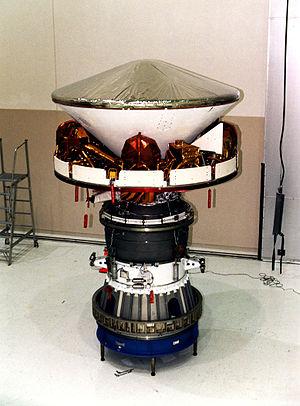
Mars Pathfinder est une sonde spatiale de type atterrisseur, développée par l'agence spatiale américaine, la NASA, qui s'est posée sur le sol de la planète Mars le 4 juillet 1997 à Ares Vallis, dans la région de Chryse Planitia. L'engin spatial principal est avant tout un démonstrateur technologique à bas coût qui permet de valider le recours à une nouvelle technique d'atterrissage en douceur sur Mars utilisant des coussins gonflables et utilise pour la première fois sur Mars un petit robot mobile, Sojourner.